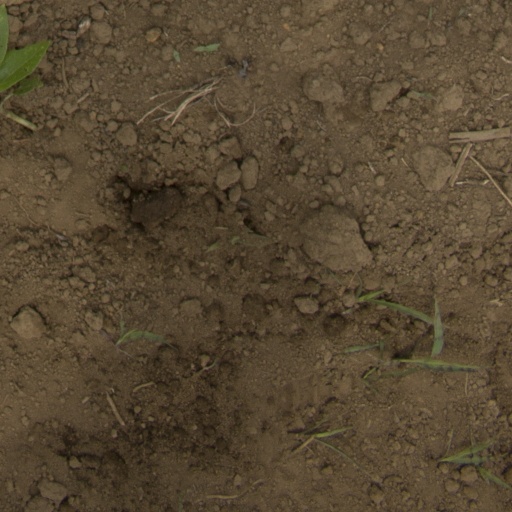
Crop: Jerusalem artichoke